Demyansky District

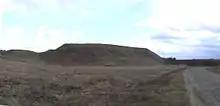
Knyazhaya Gora

The district contains 1 cultural heritage monument of federal significance and additionally 231 objects classified as cultural and historical heritage of local significance. The federal monument is the "Knyazhaya Gora" (The Prince Hill) archaeological site.